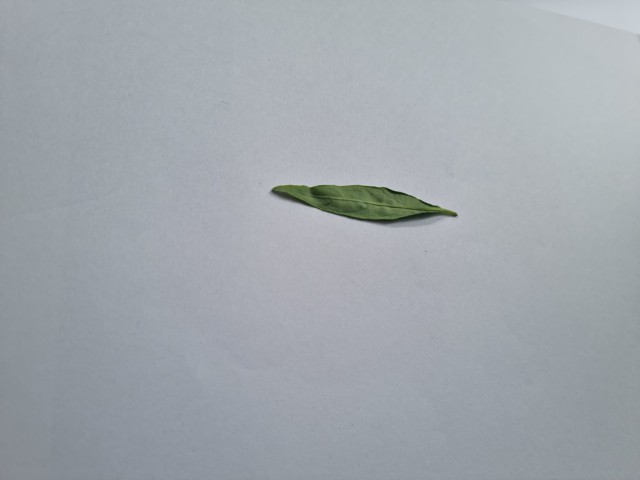
Plant: kalomegh